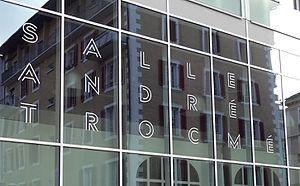
Maison de paroisse de Saint-Gervais, après rénovation et agrandissement. Construite en 1921 par les architectes Georges Peloux et Maxime de Rham.
André Trocmé est un pasteur connu pour avoir participé, avec sa femme Magda, à la protection d'un très grand nombre de Juifs contre le nazisme par les habitants du Chambon-sur-Lignon, village d'Auvergne reconnu dans son ensemble « Juste parmi les nations » en 1990 par le mémorial de Yad Vashem. André Trocmé a été nommé « Juste » par Yad Vashem le 5 janvier 1971. Pacifiste, André Trocmé était, avec Édouard Theis, un des dirigeants de la branche française du Mouvement international de la Réconciliation et le fondateur du Collège Cévenol.